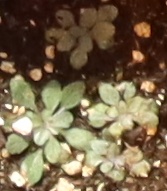
Label: Horseweed